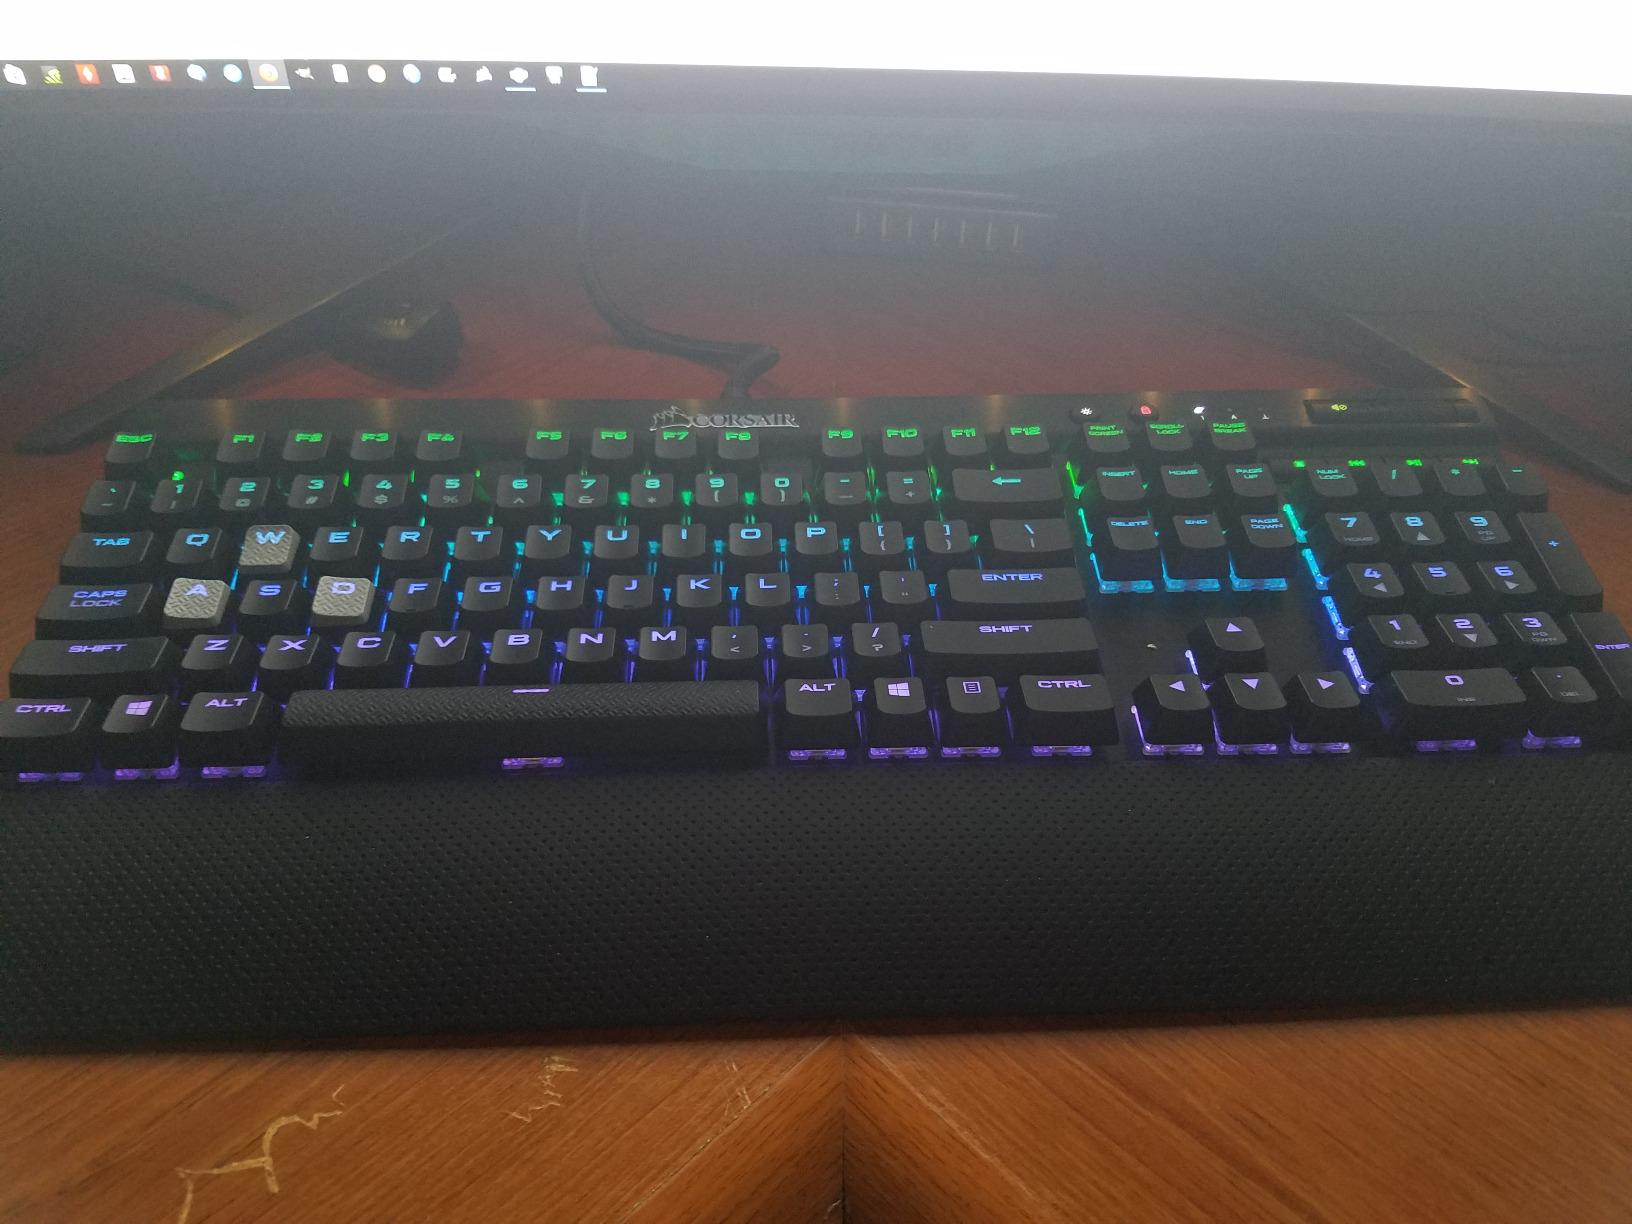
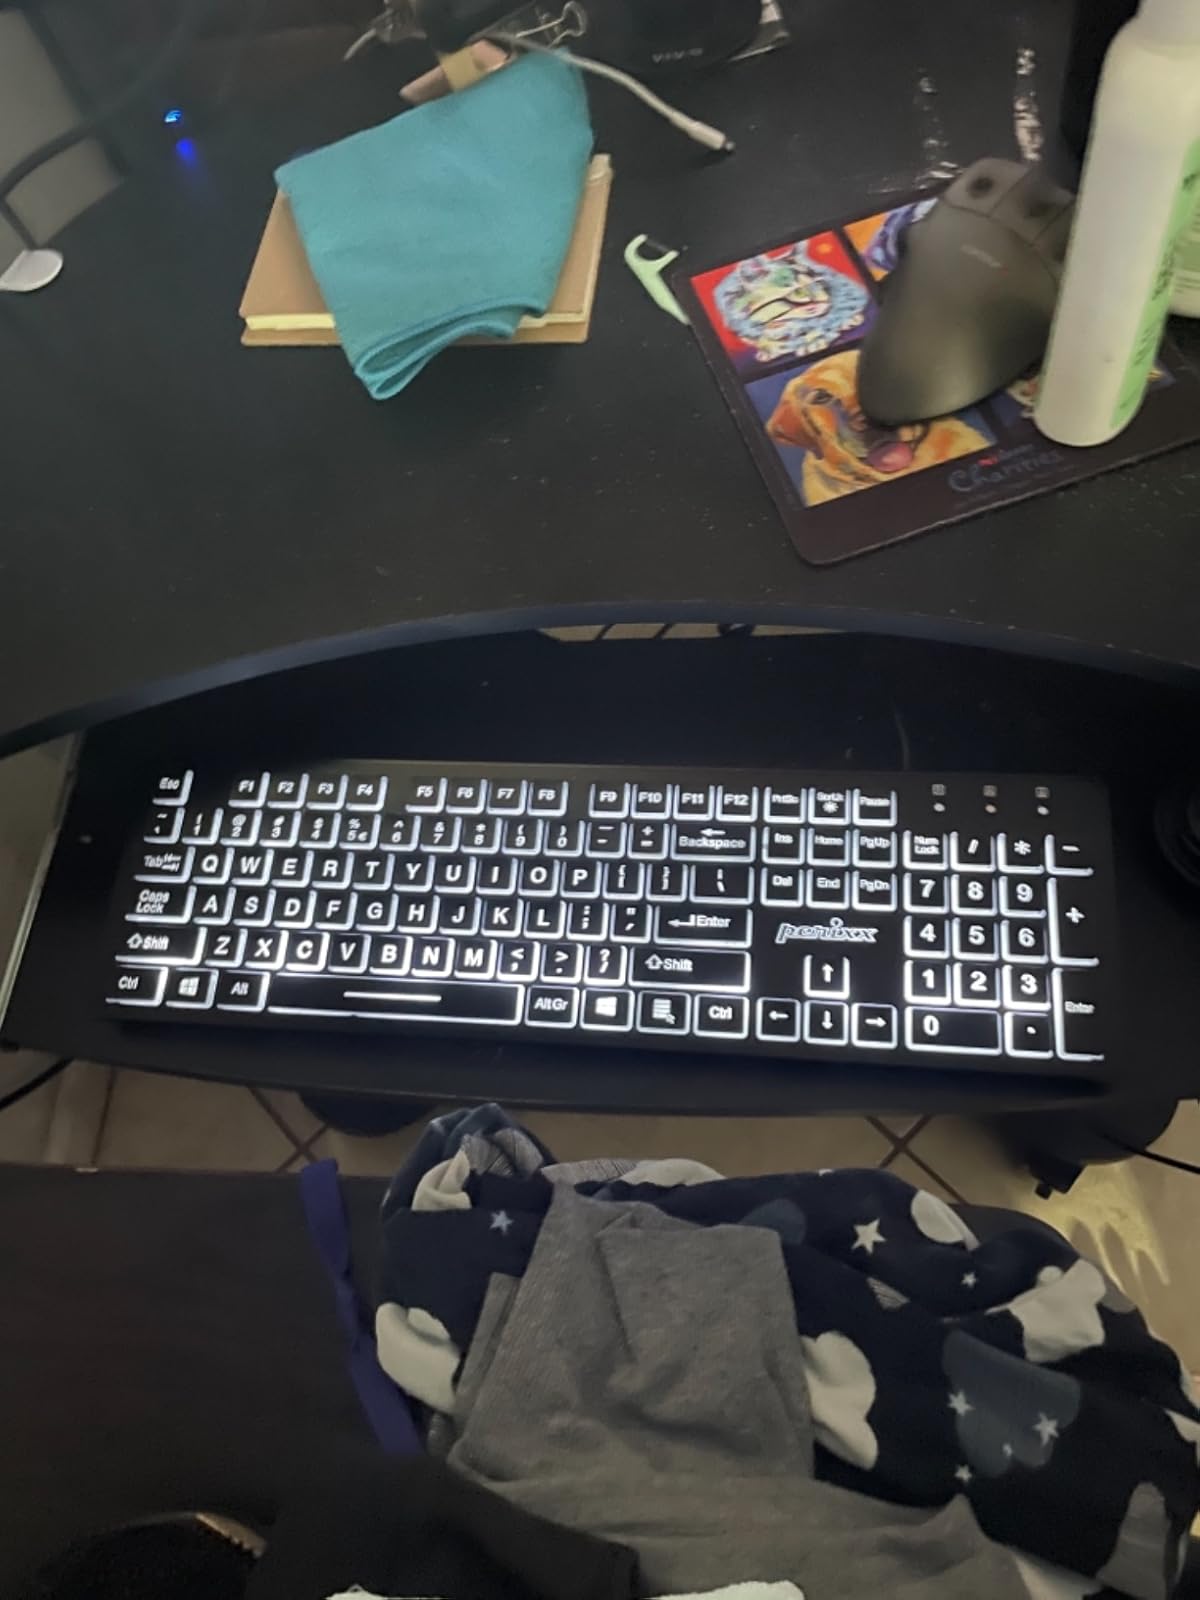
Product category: keyboard
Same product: no